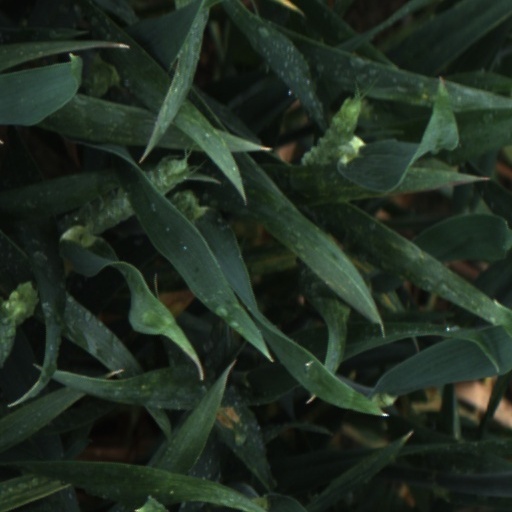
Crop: wheat